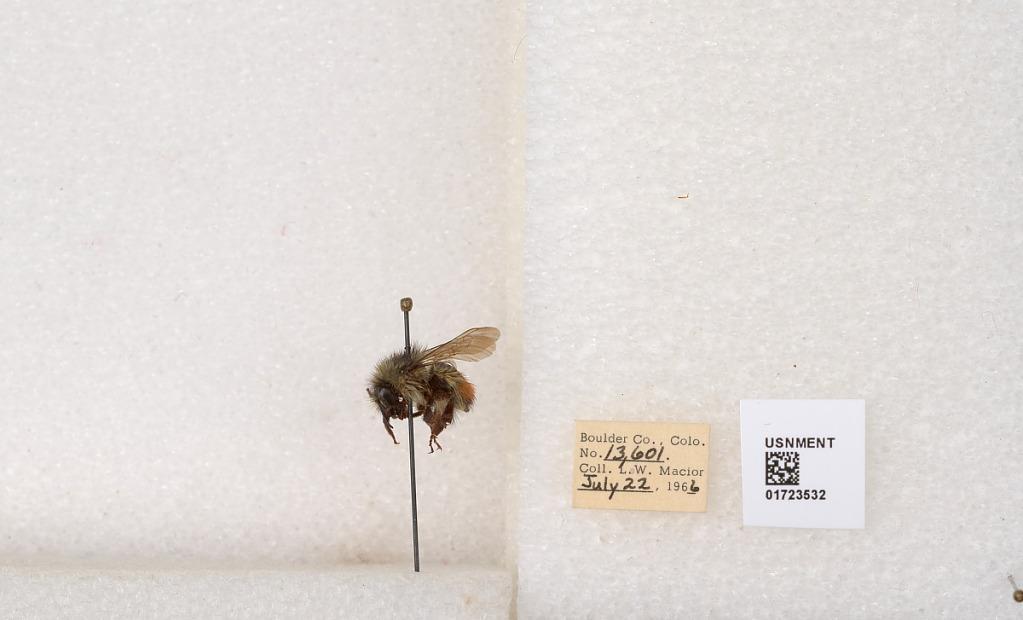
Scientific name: Bombus flavifrons Cresson
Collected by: L. Macior
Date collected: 1966-7-22
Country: United States
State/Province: Colorado
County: Boulder
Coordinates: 40.0925, -105.358